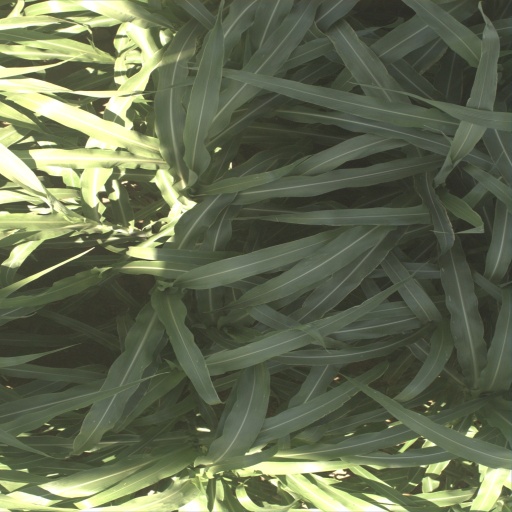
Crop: sorghum